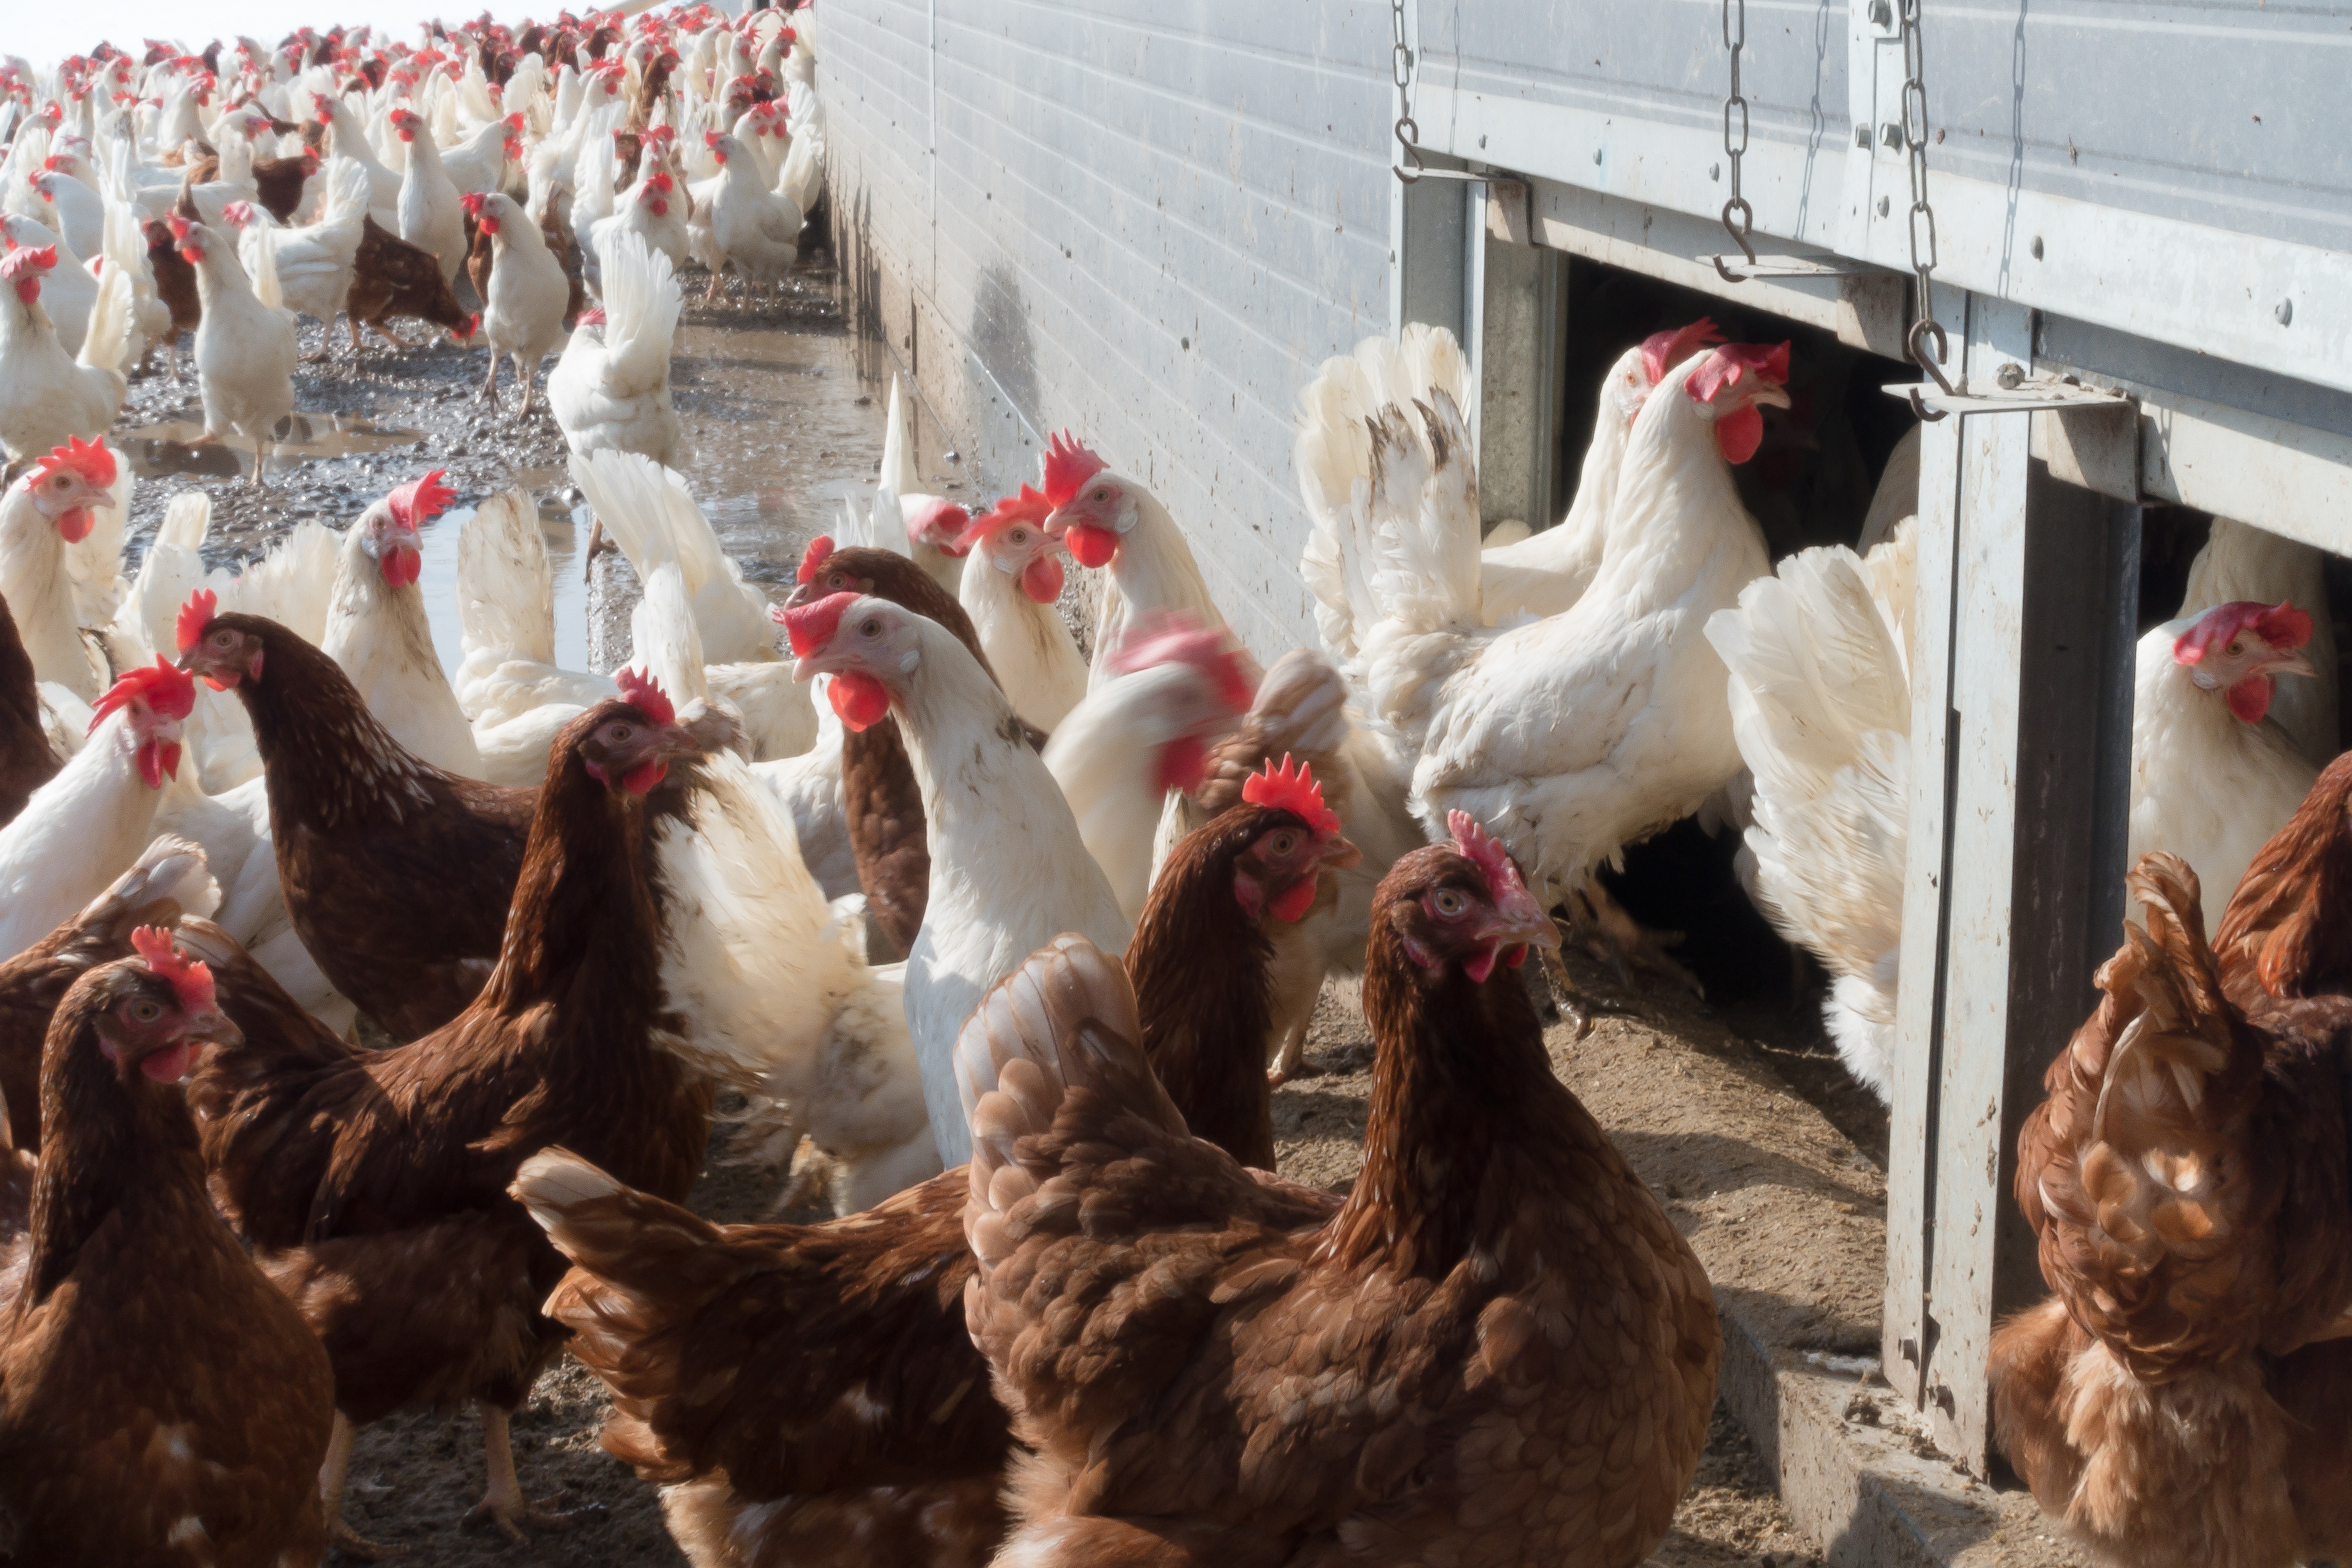
bird, white, farm, animal, female, spring, red, livestock, brown, agriculture, chicken, fauna, plumage, hen, head, vertebrate, bill, animal world, bio, comb, free running, factory farming, free gehege